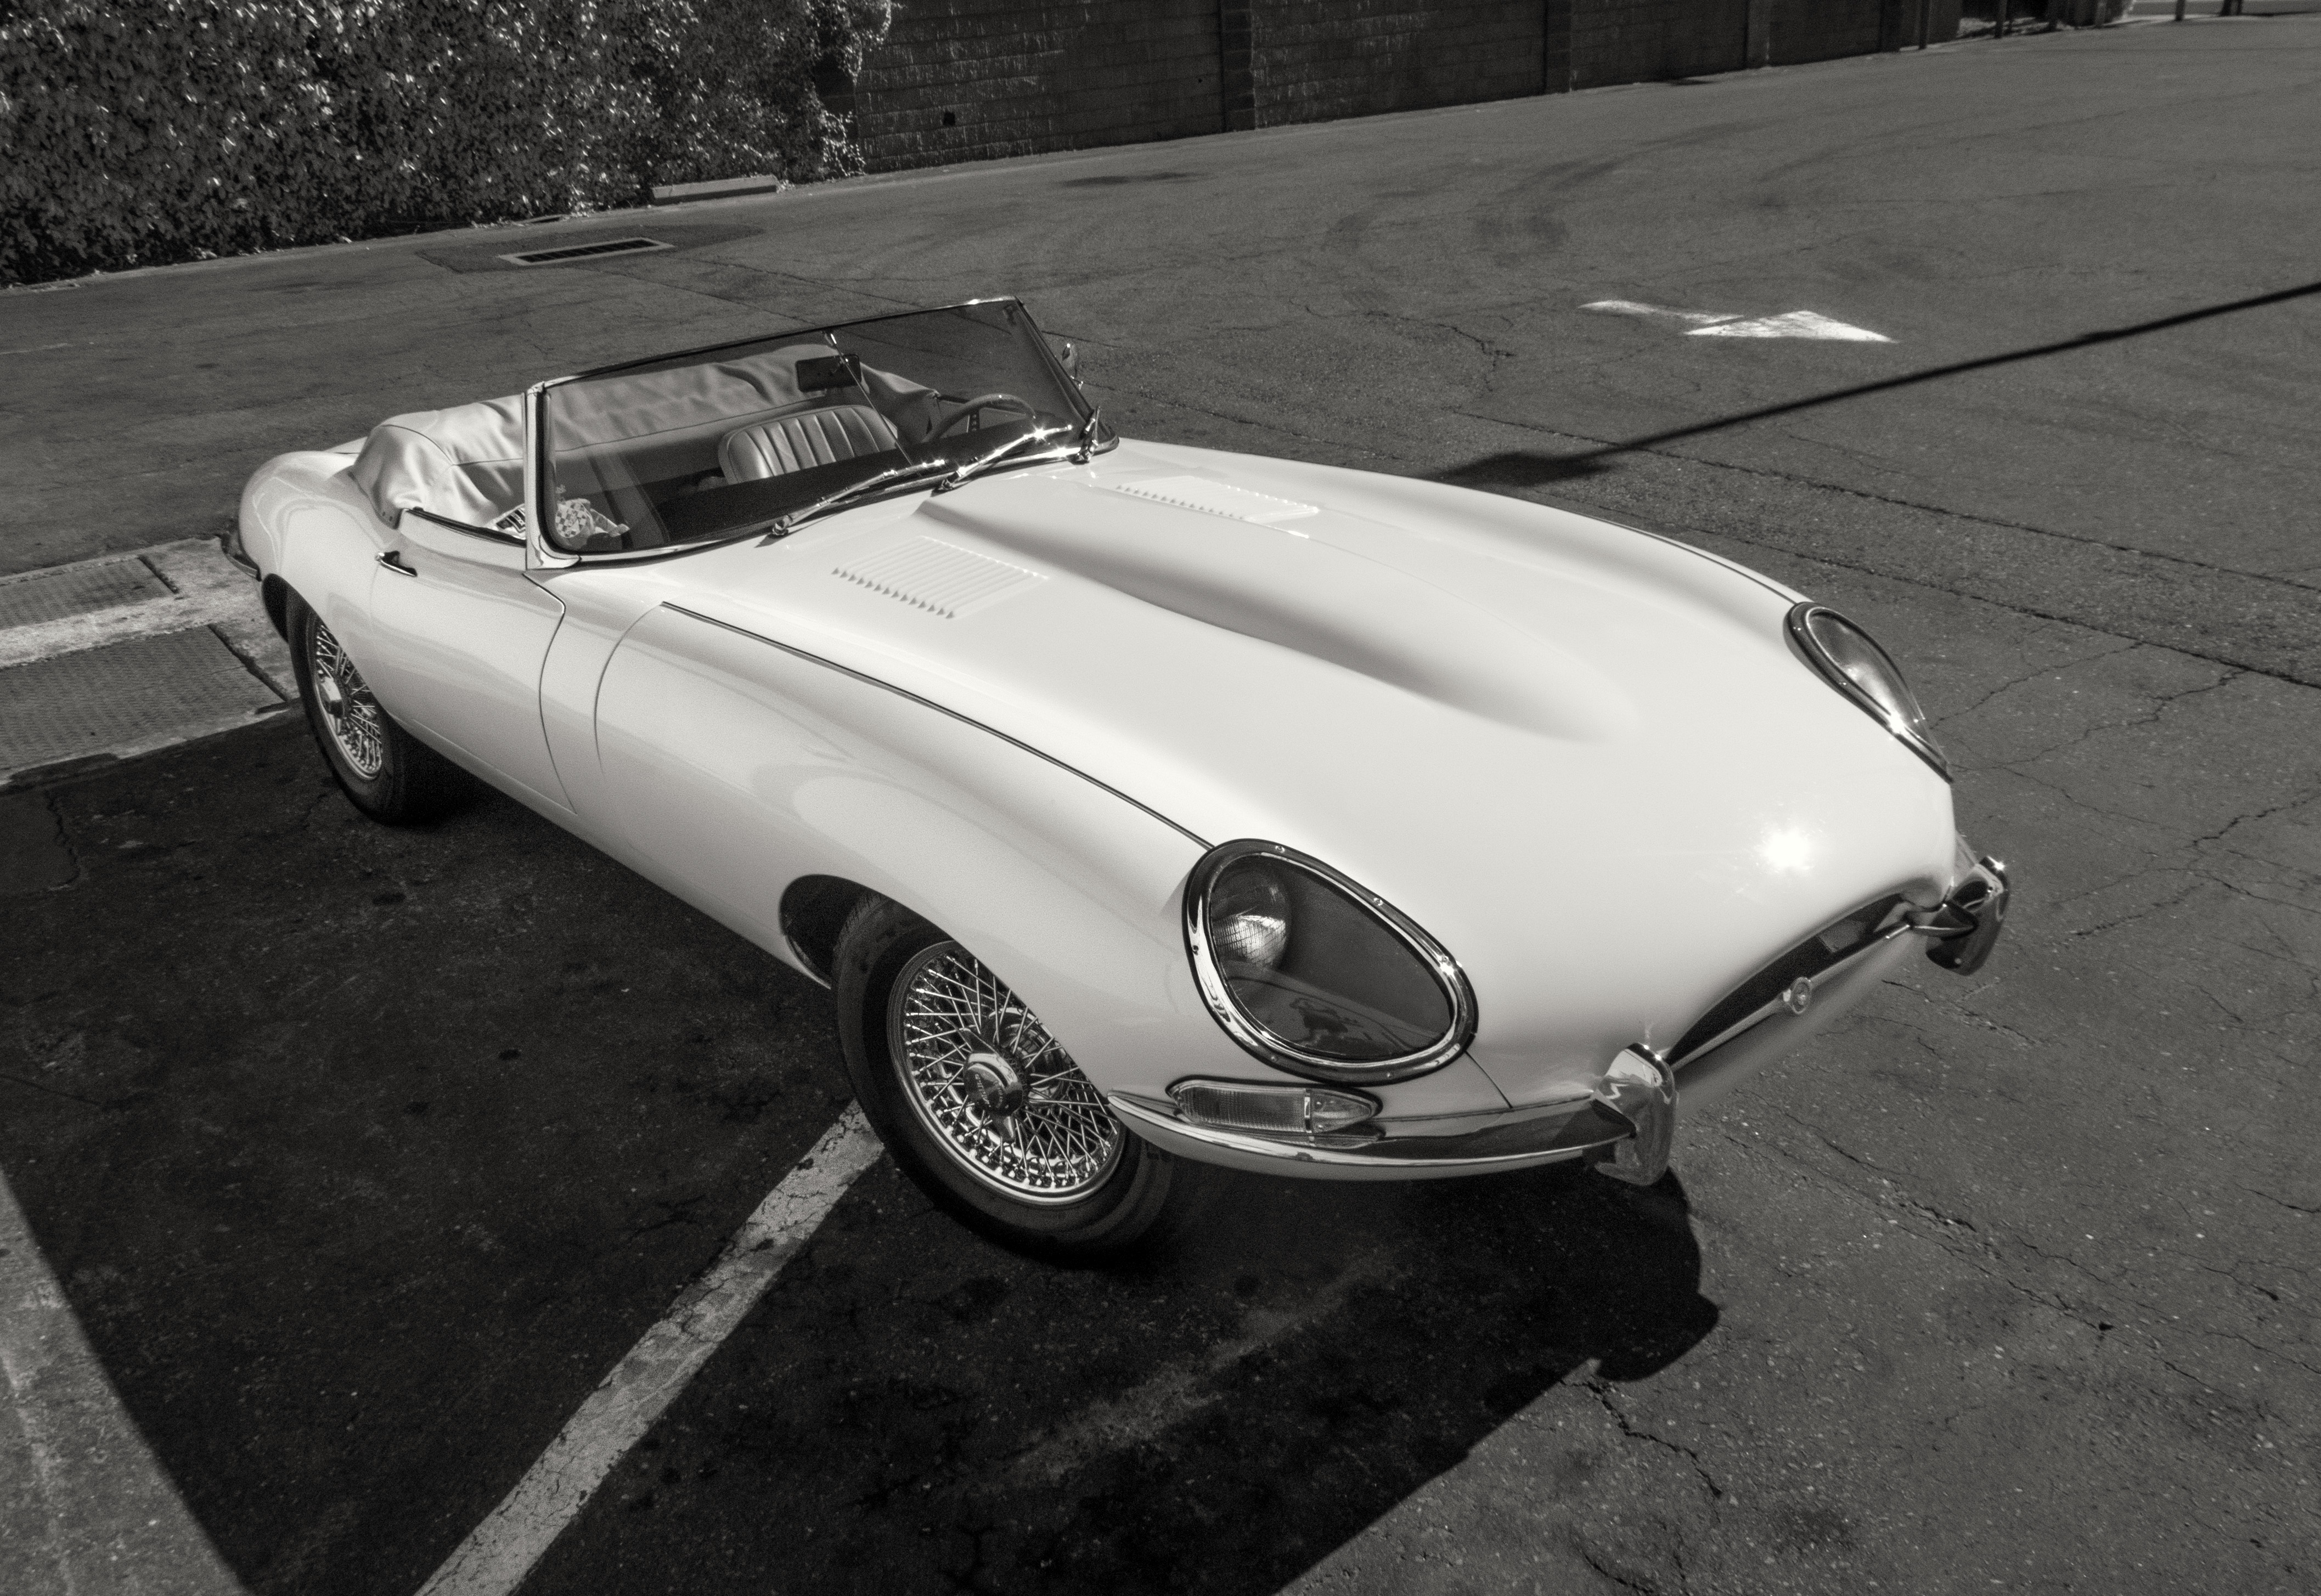
car, vehicle, sports car, vintage car, jaguar, xke, coventry, series1, jaguaretype, drophead, 2doorconvertible, jaguarcarsltd, antique car, land vehicle, automobile make, automotive exterior, automotive design, luxury vehicle, performance car, jaguar e type